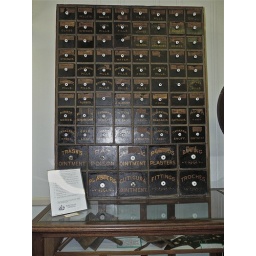
The sign is about instructions for washing clothes (back in the day, one of the hardest jobs.)